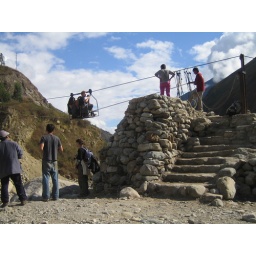
We had to cross a river in a basket on wires